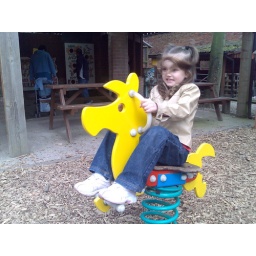
Visit to the farm in Wentworth Garden Centre. Raegan flying about on one of those rocking thing horse whatsits.